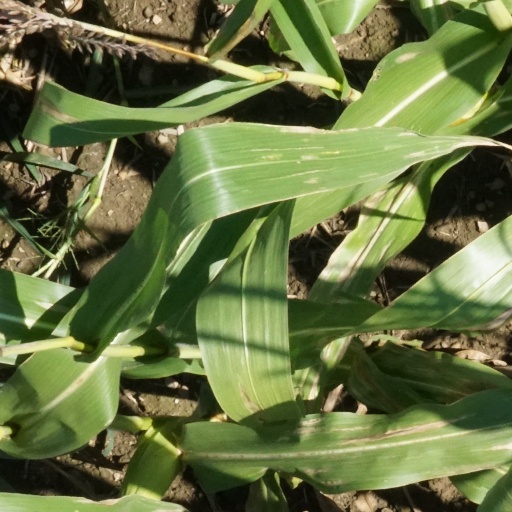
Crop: maize; corn